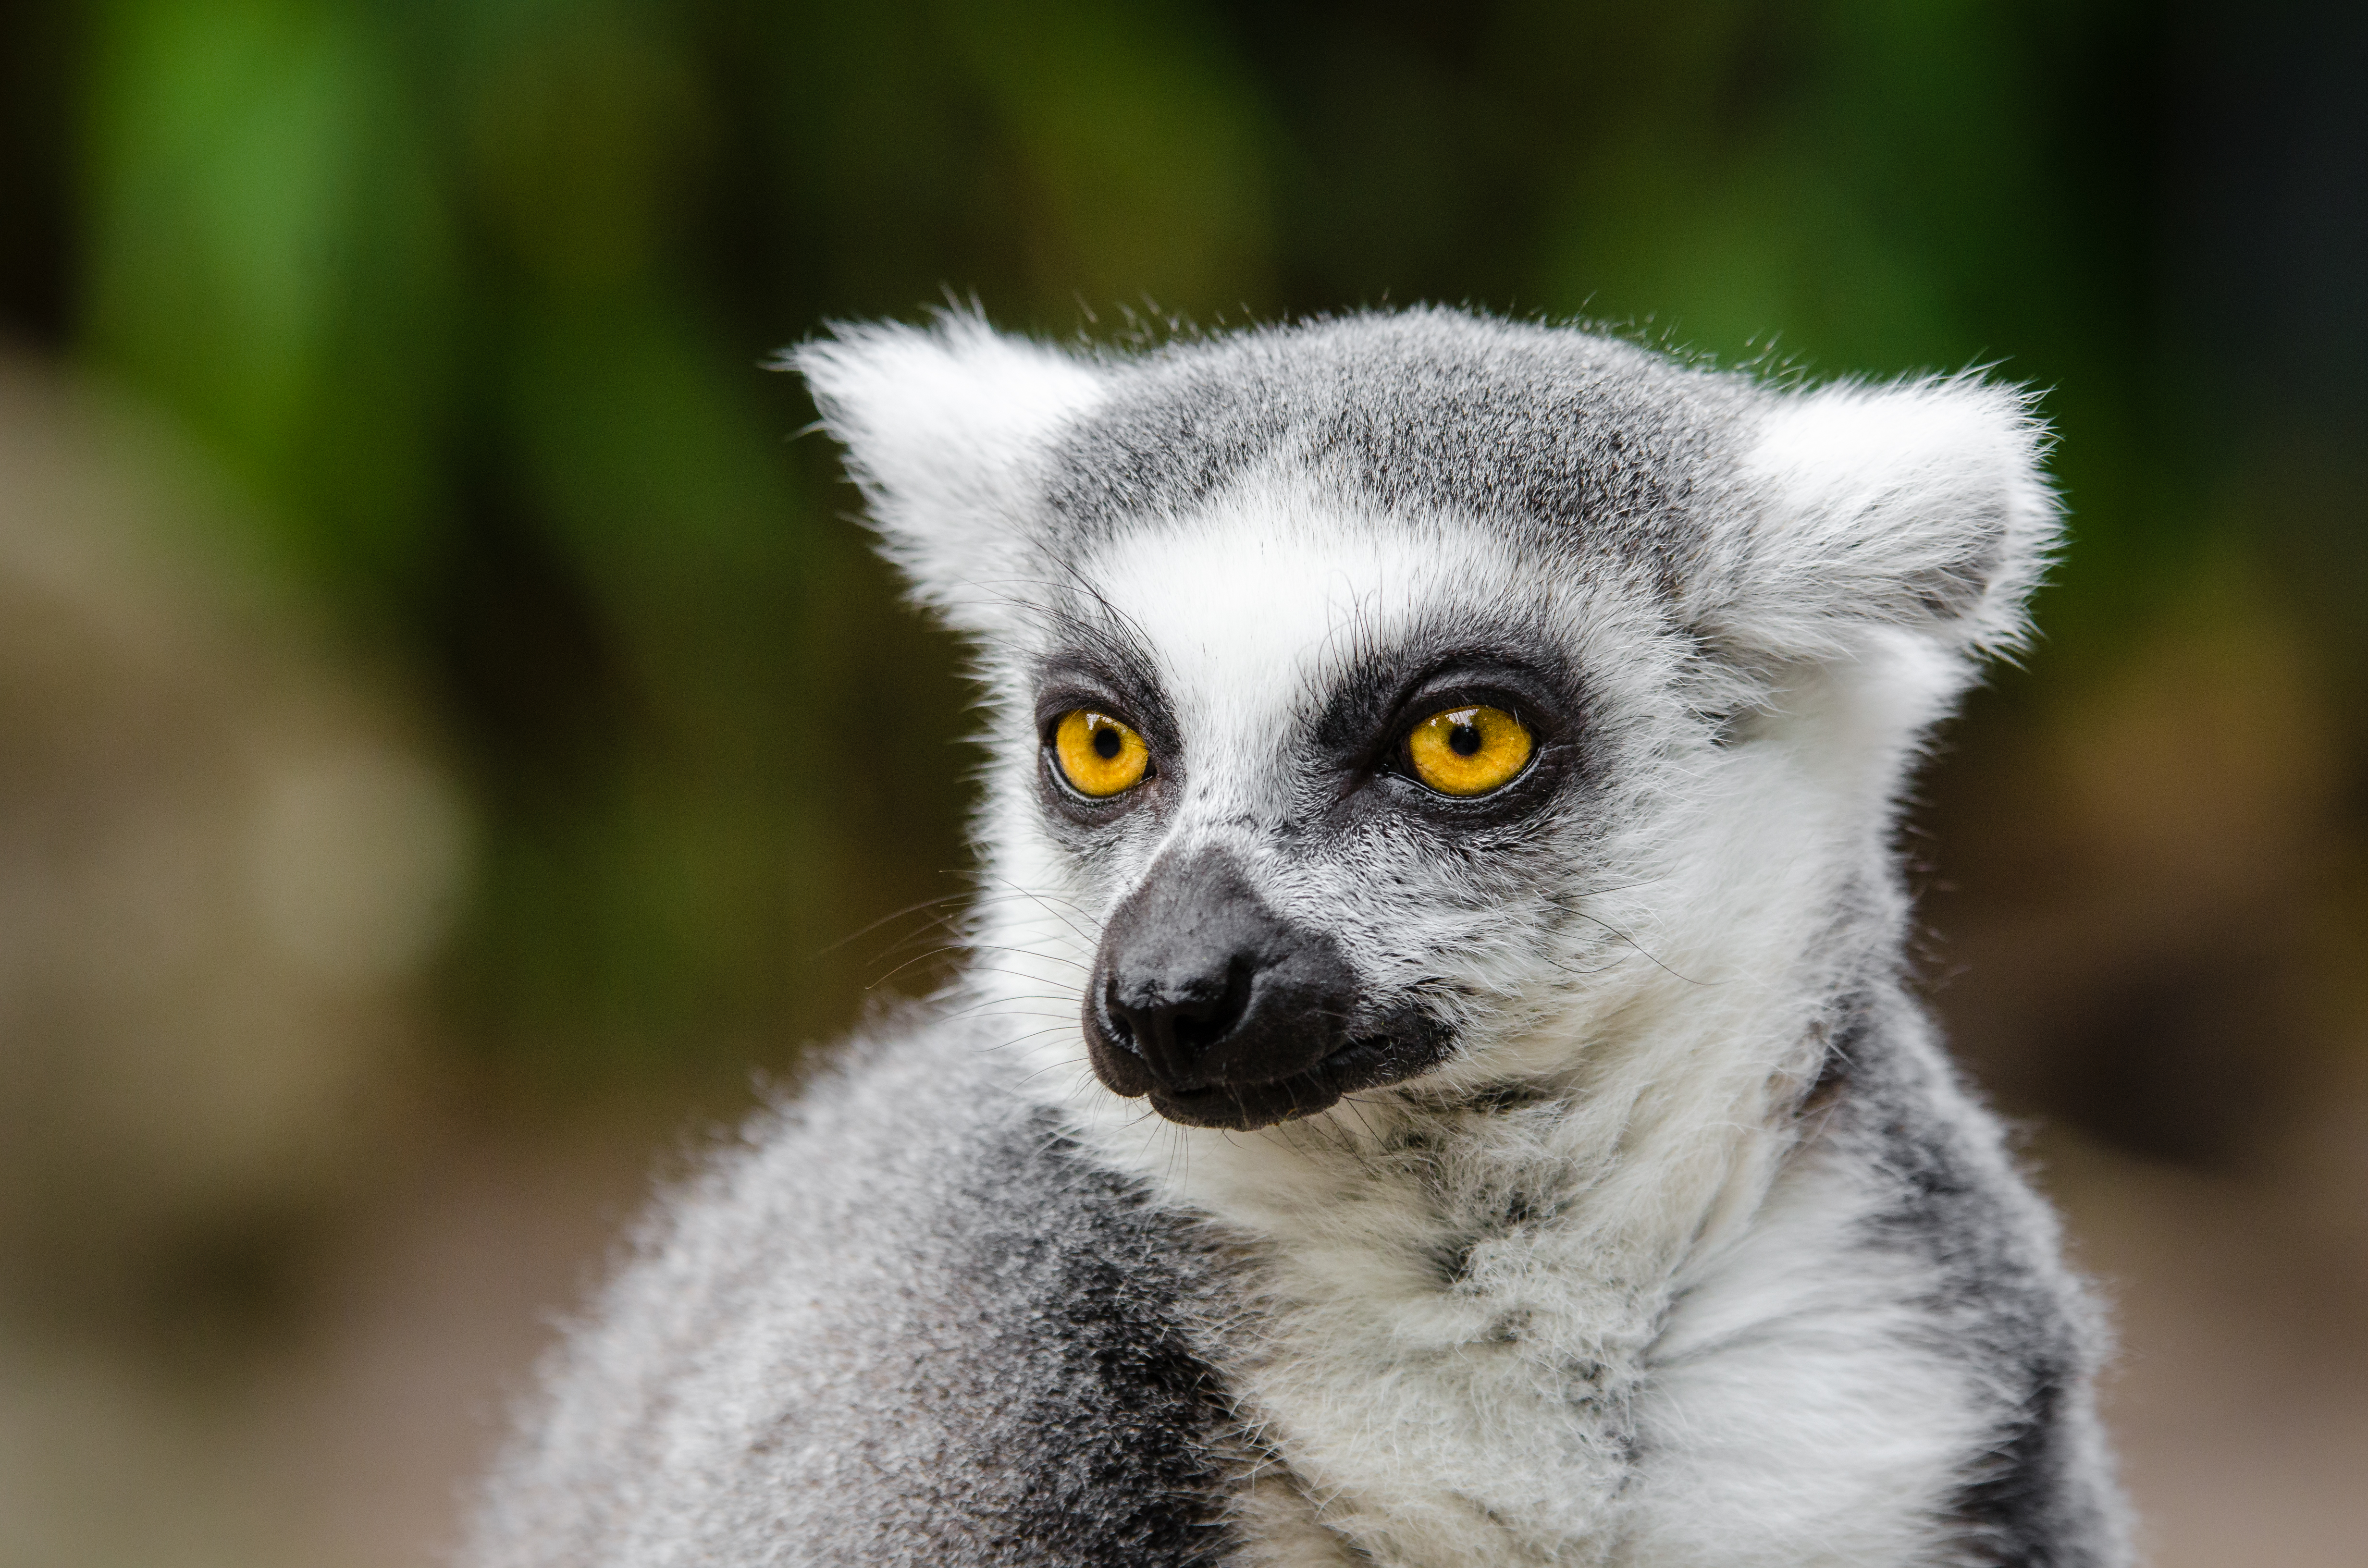
wildlife, mammal, fauna, primate, close up, vertebrate, lemur, new world monkey